Answer in natural language. Considering the relative positions, is black chair with round backrest (marked C) above or below Statue? Choose between the following options: below or above
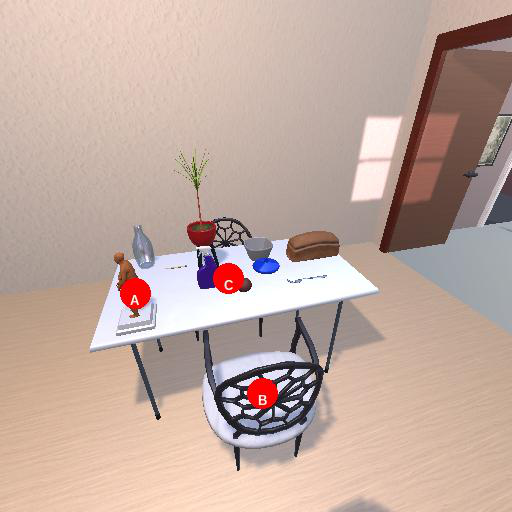
<answer>above</answer>